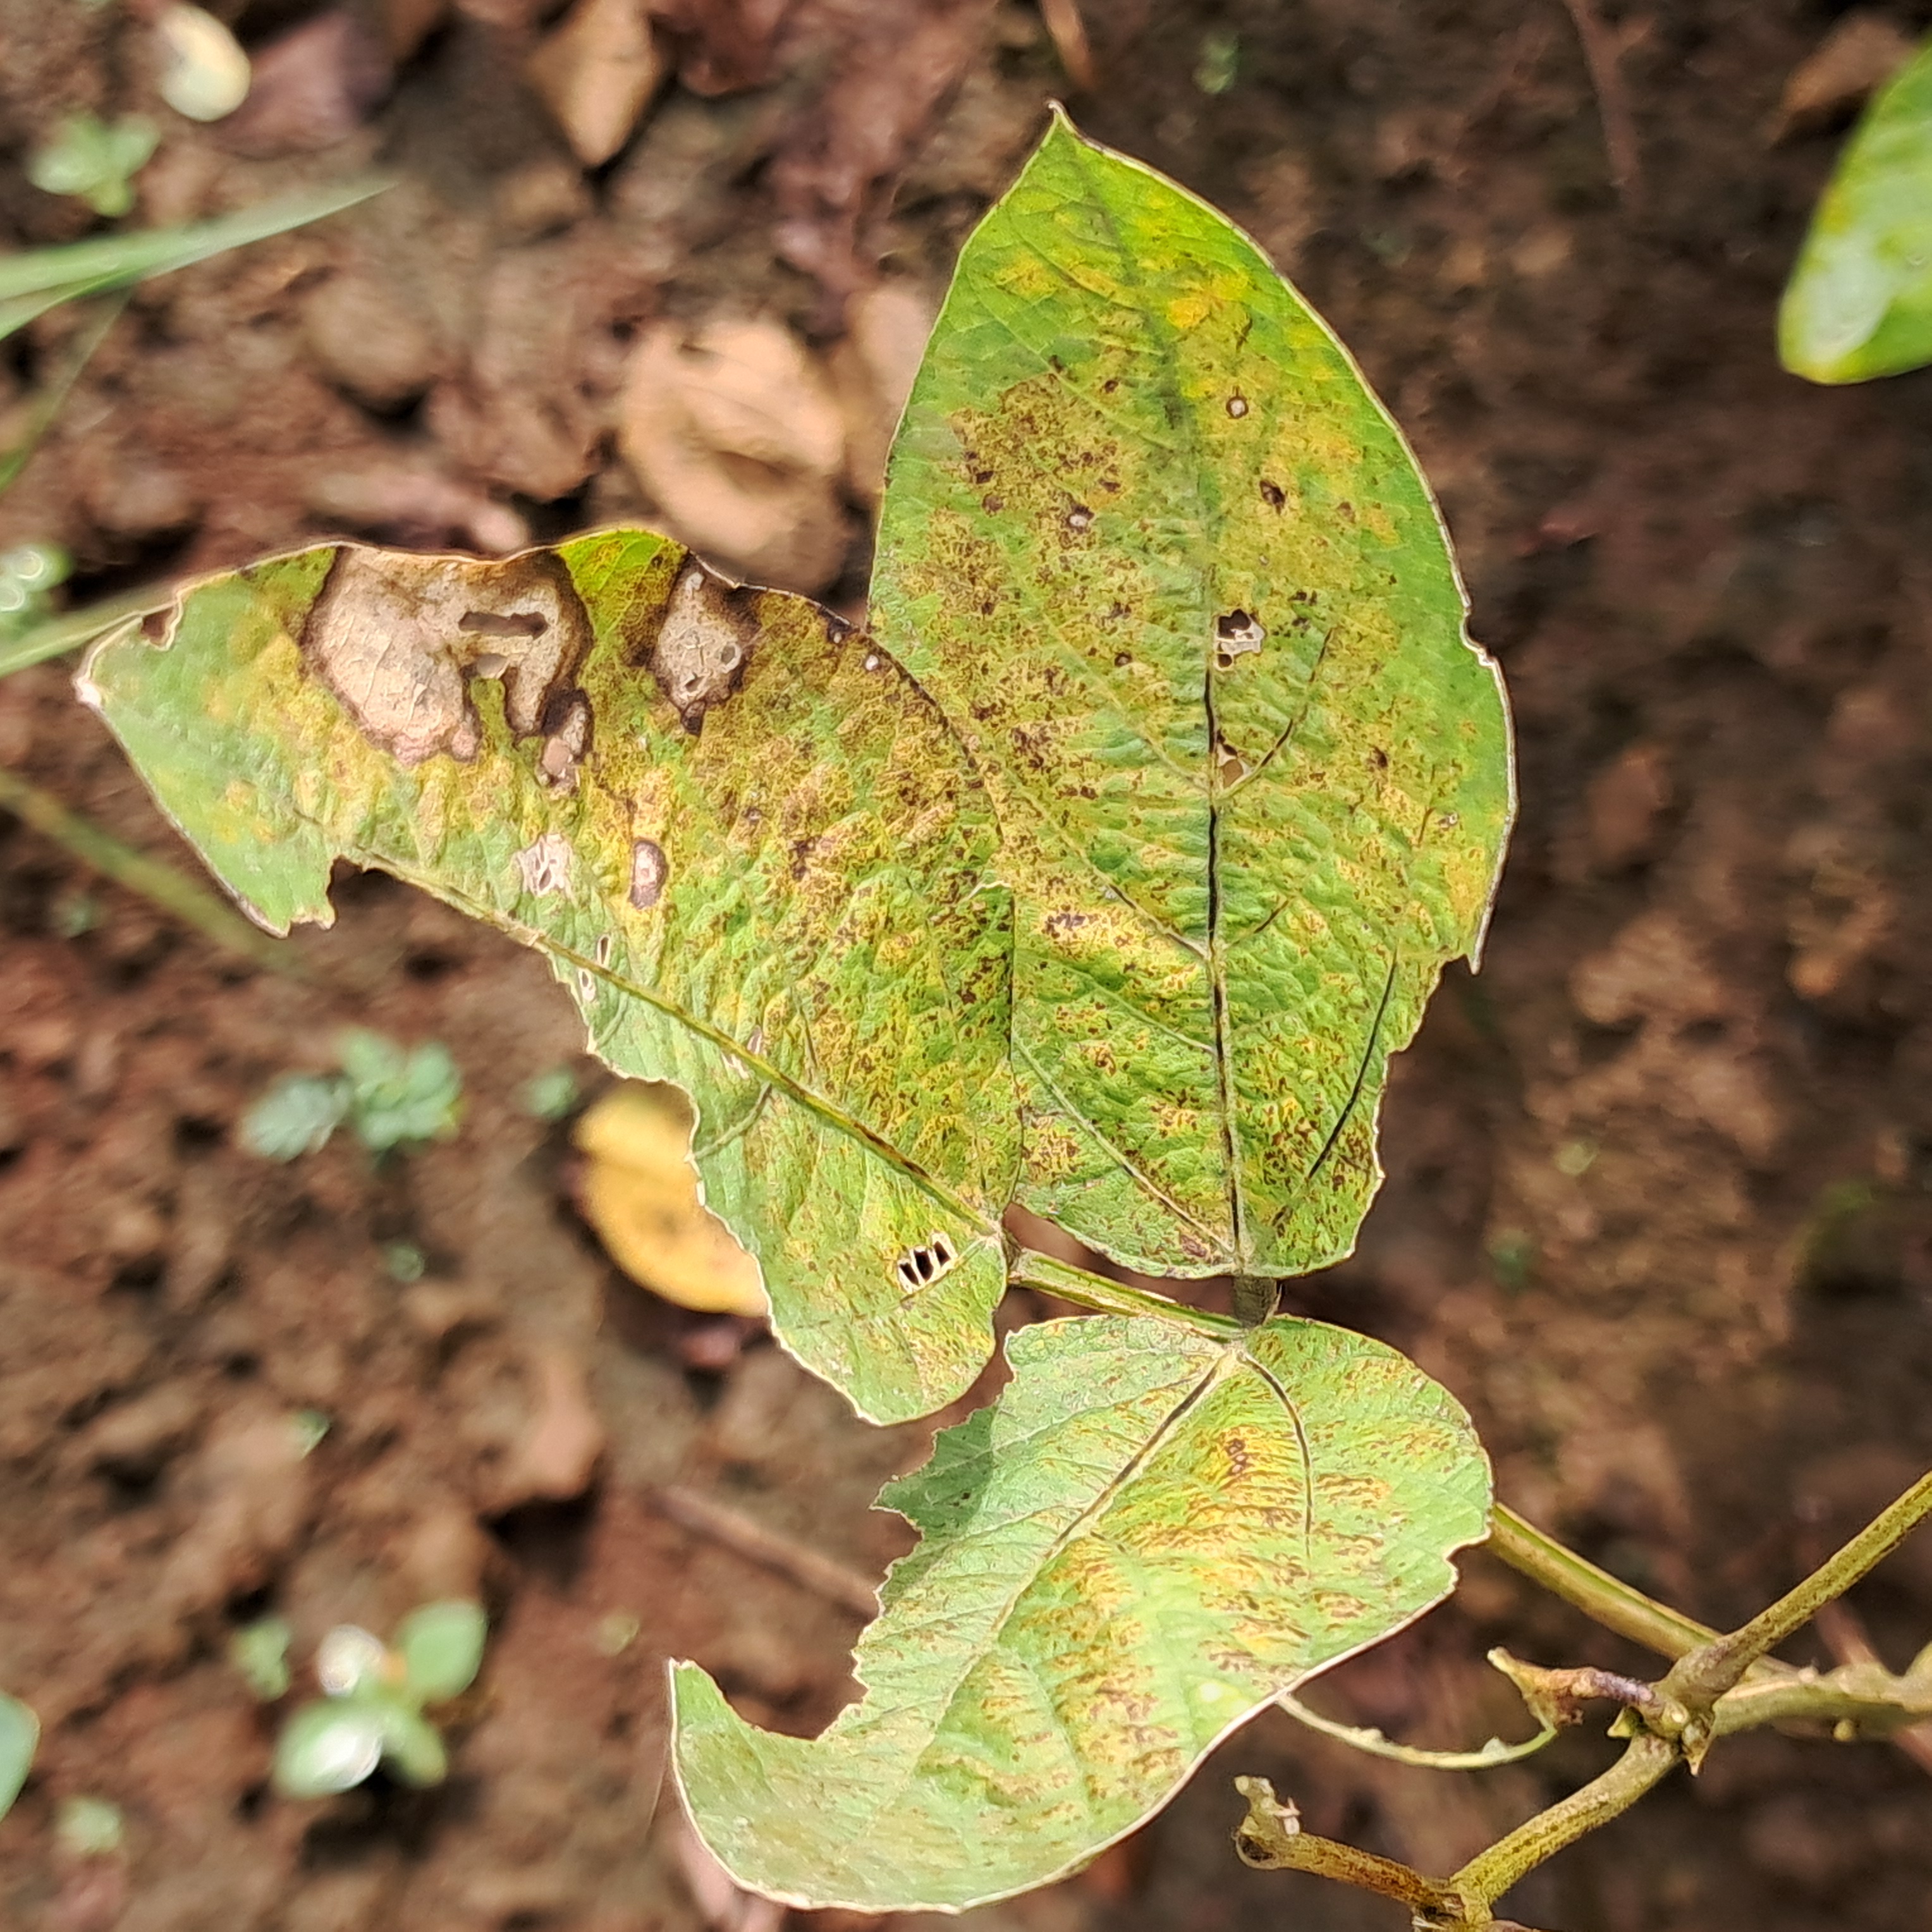
Label: Rust